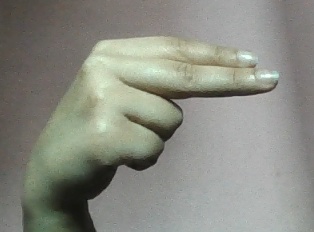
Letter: ain